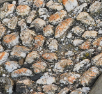
Surface type: cobblestone